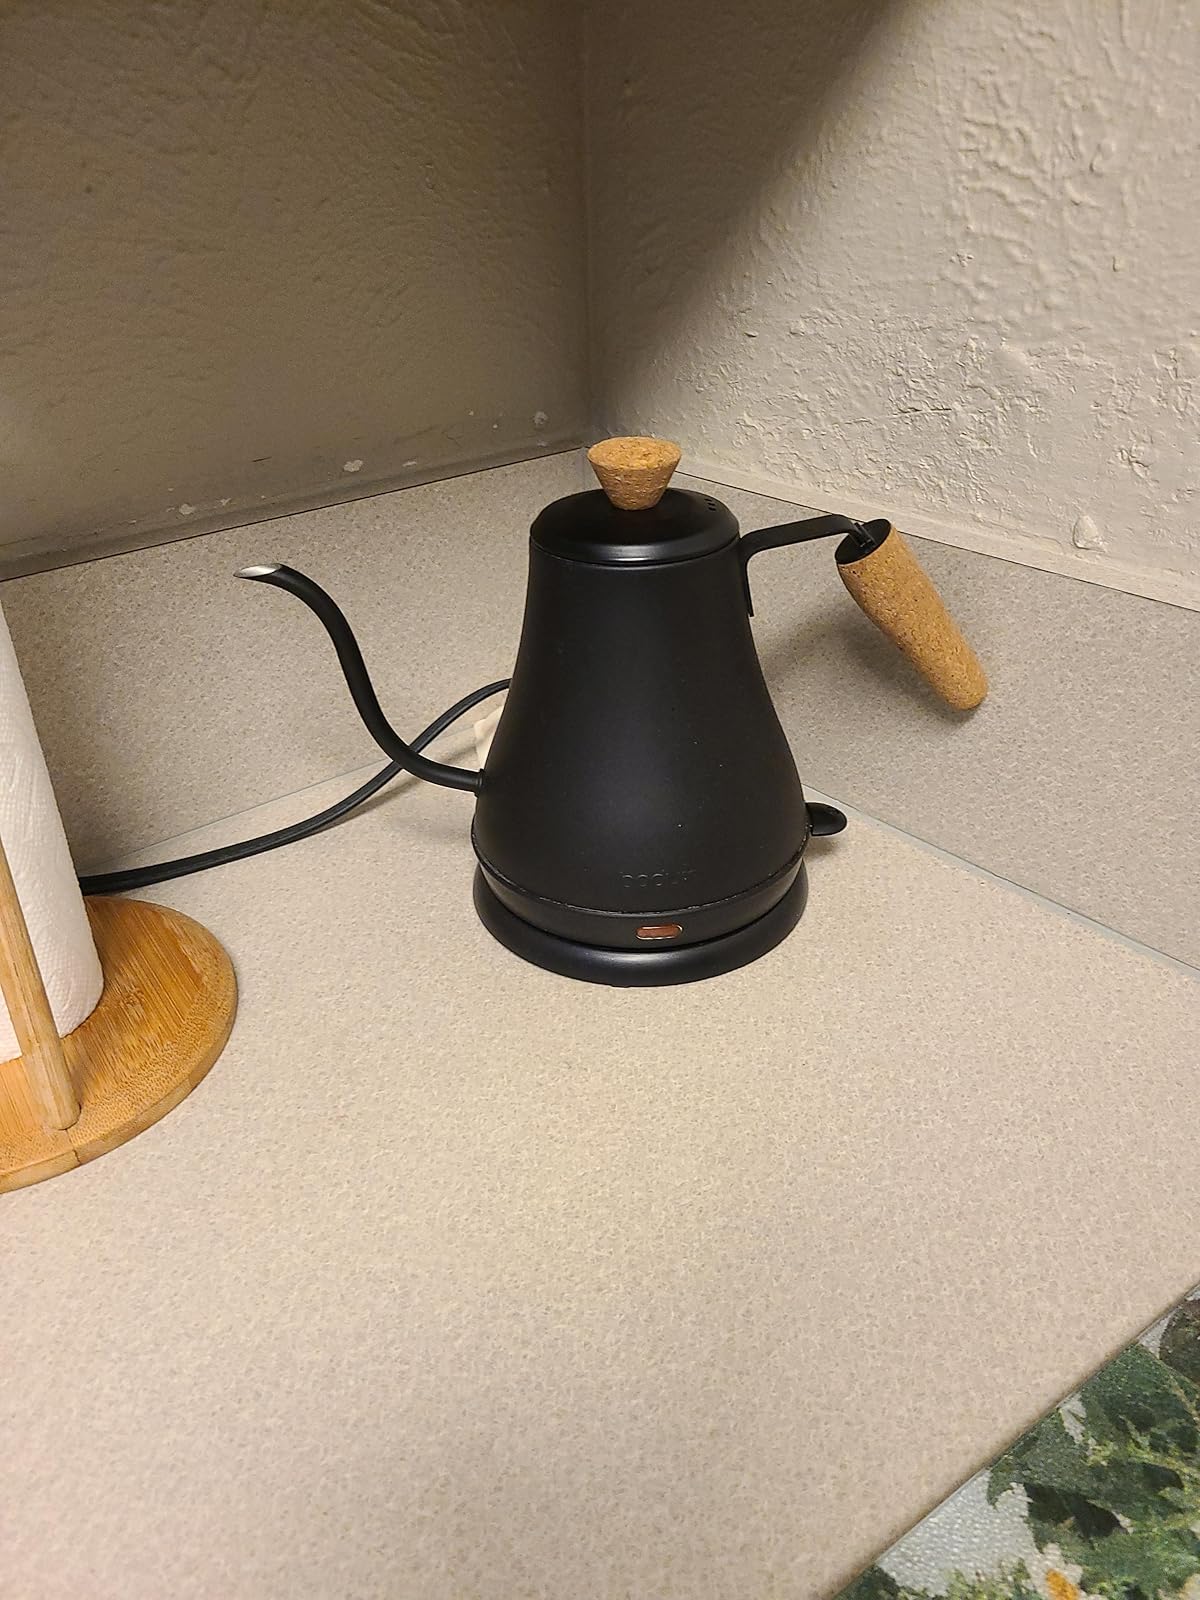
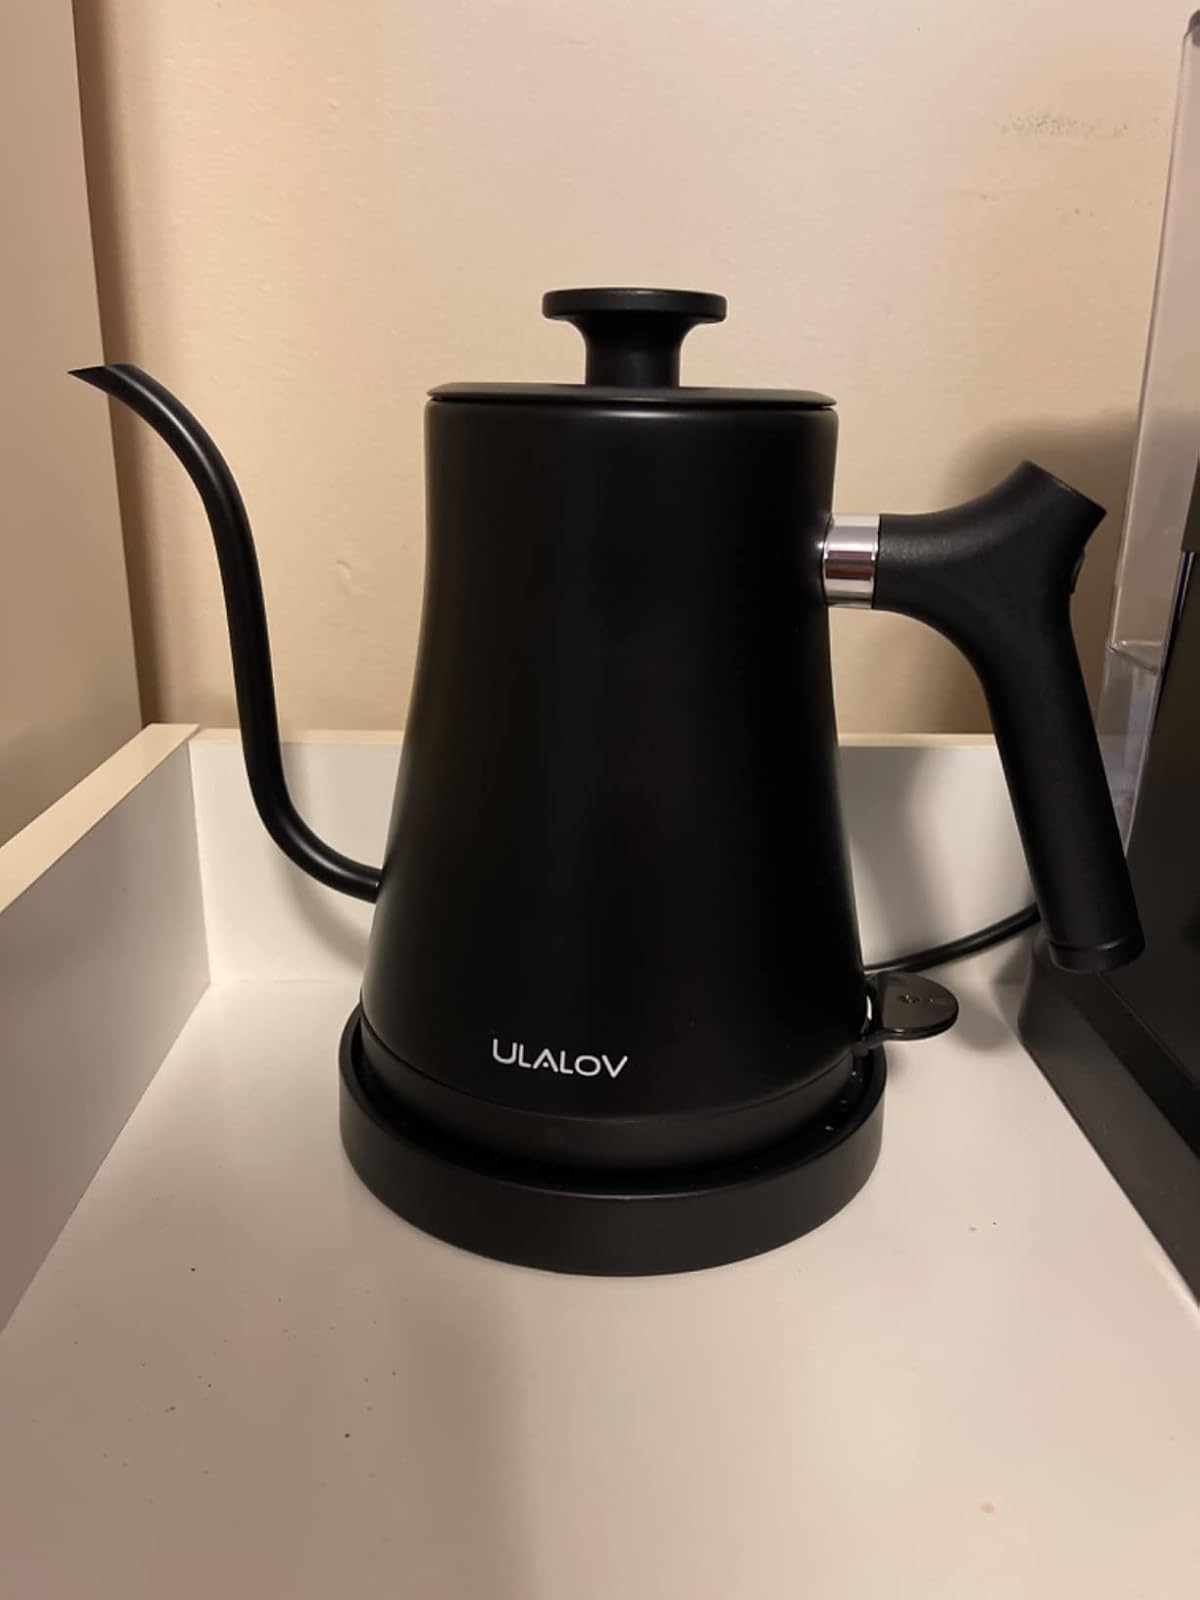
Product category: items_kettle
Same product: no